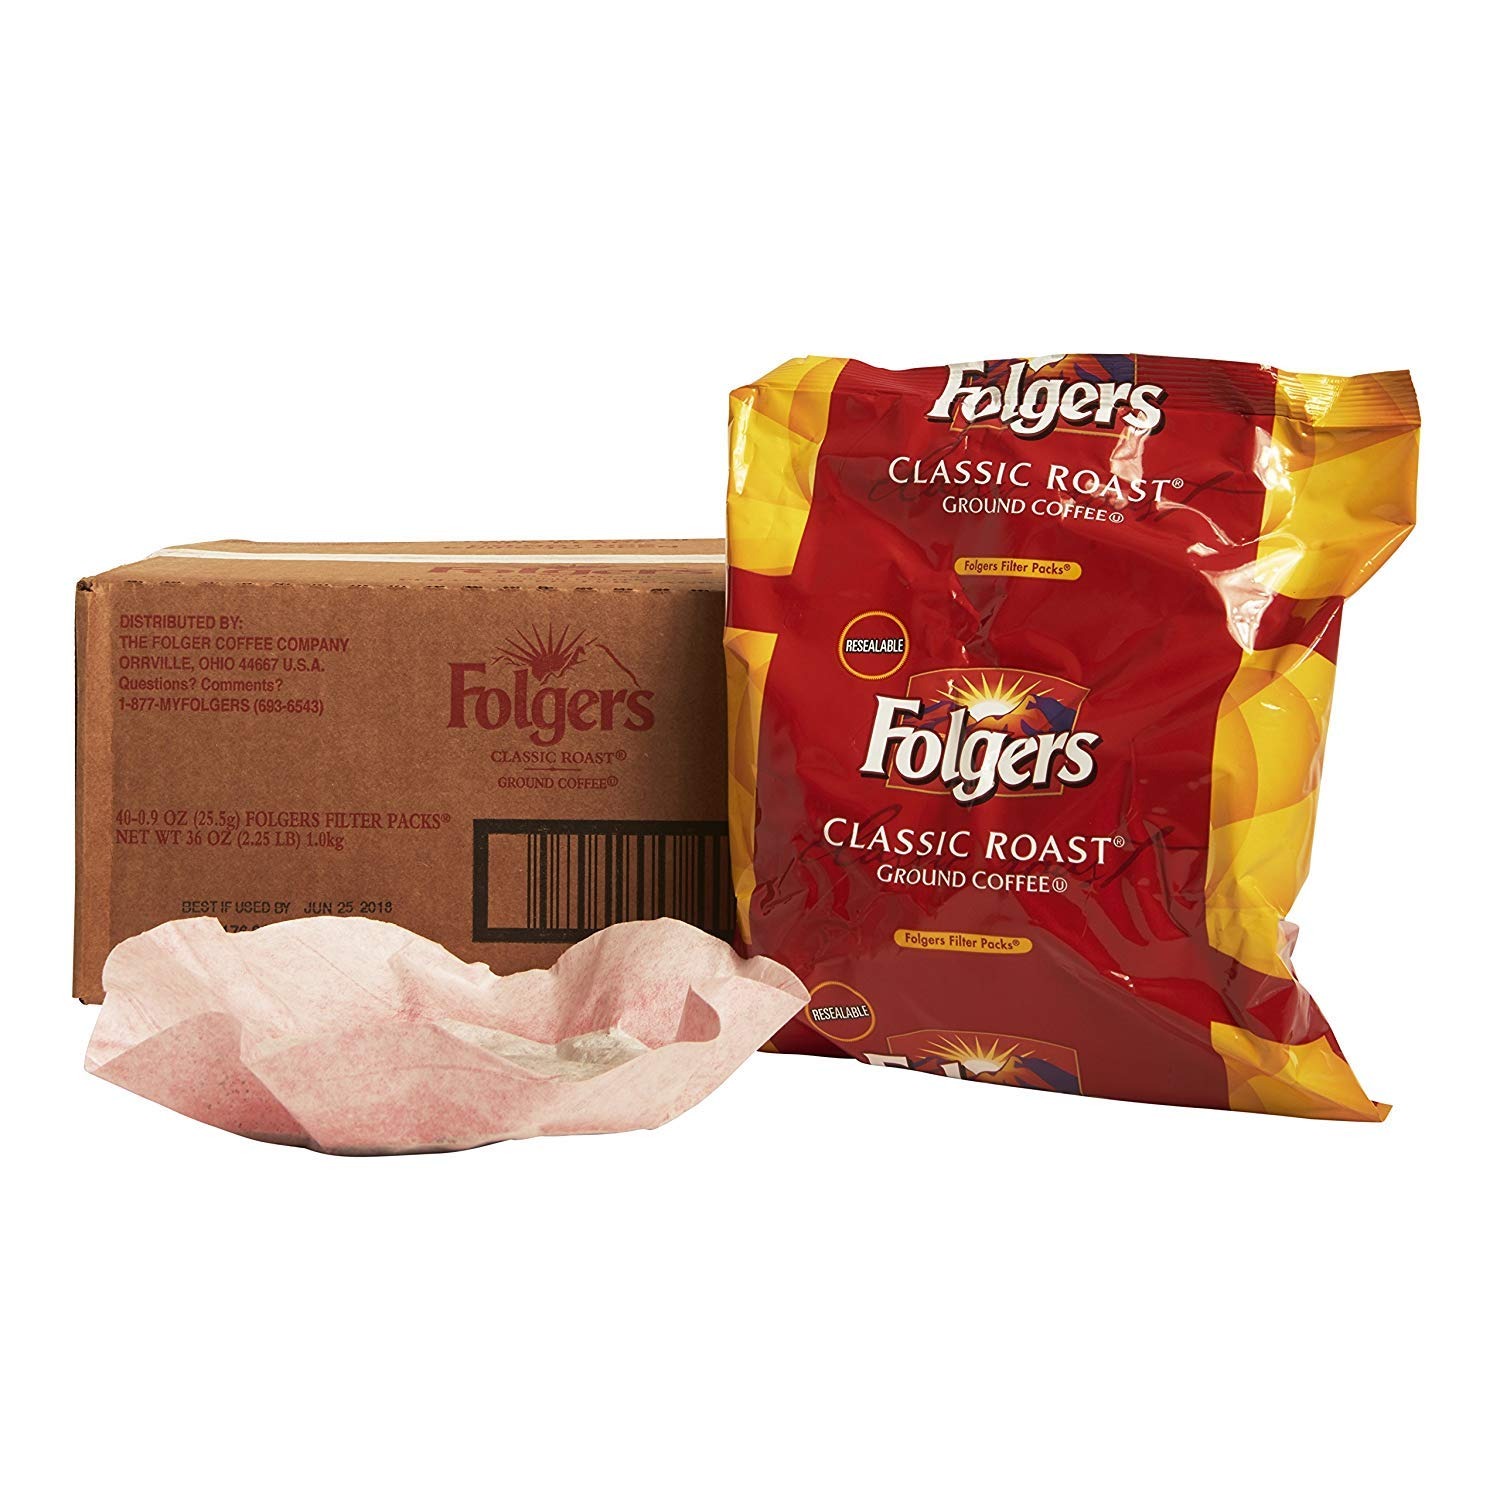
Item Name: FOL06239 - Folgers Filter Packs Coffee Filter Pack
Bullet Point 1: Sold as 40/Carton.
Bullet Point 2: Smooth rich and consistent flavor.
Bullet Point 3: Premeasured coffee and filter combined in a single filter pack.
Bullet Point 4: No measuring, quick brew set-up, easy disposal with less mess and no waste.
Product Description: Enjoy a cup of coffee without the hassle of having to prepare it. These packs feature a premeasured amount of coffee and filter--all in one. All you have to do is place in coffee maker and enjoy--no messy cleanup or measuring mistakes. The coffee is made from 100% mountain grown beans for the rich, smooth Folgers taste.
Value: 40.0
Unit: Count

Price: 26.38